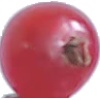
Label: Redcurrant 1